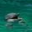
Label: dolphin